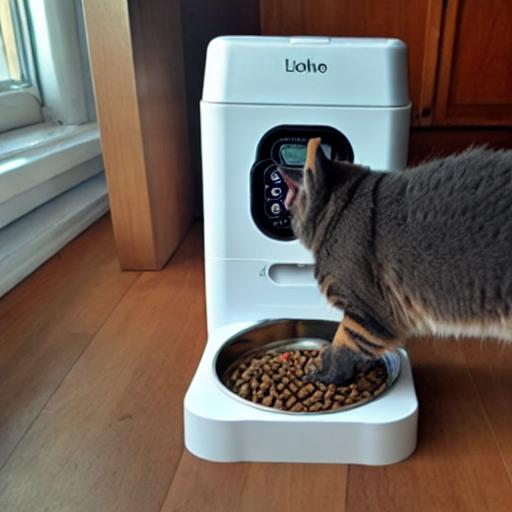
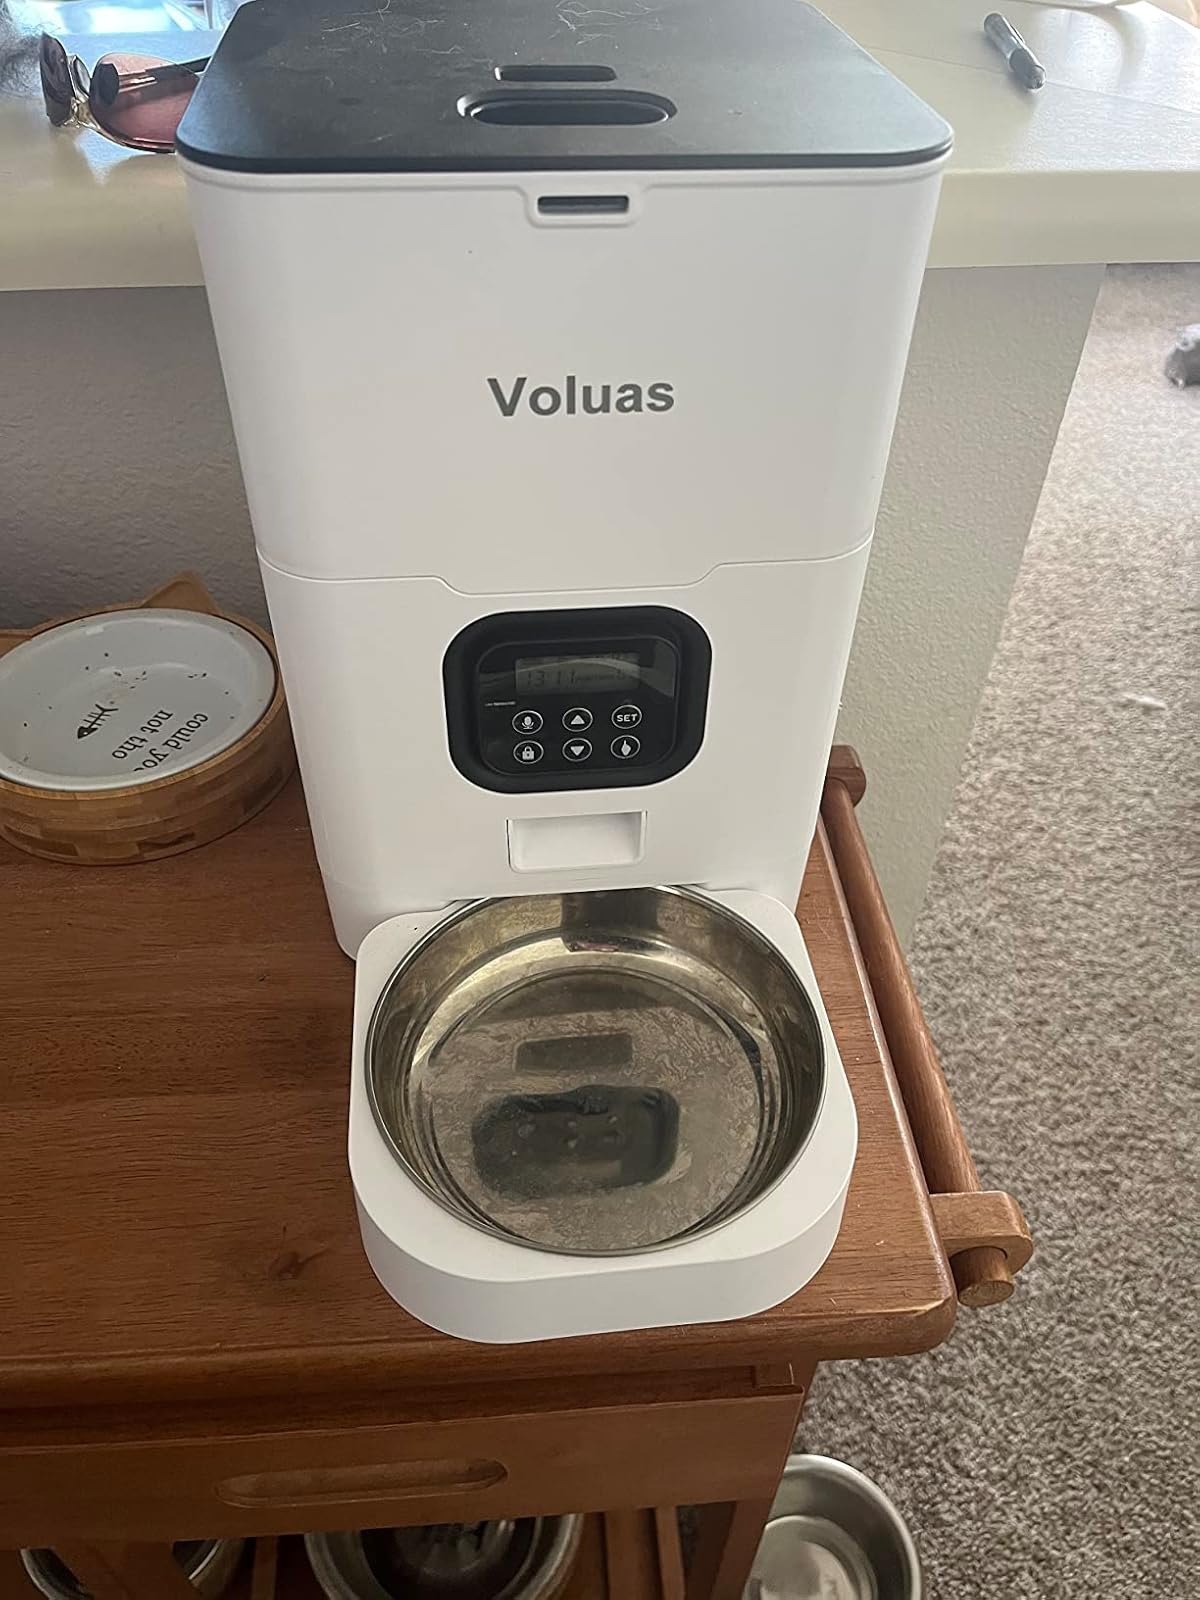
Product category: items_feeder
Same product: no